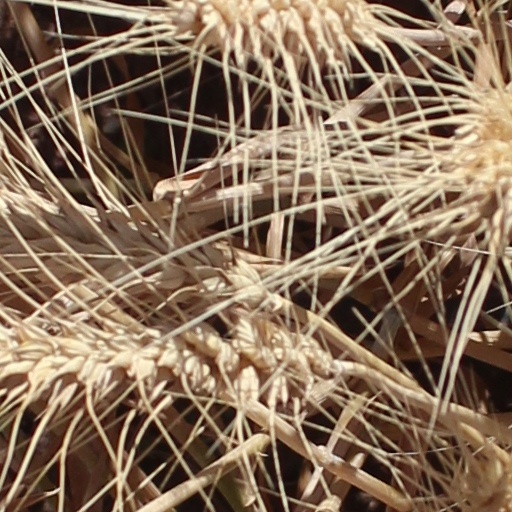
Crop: wheat